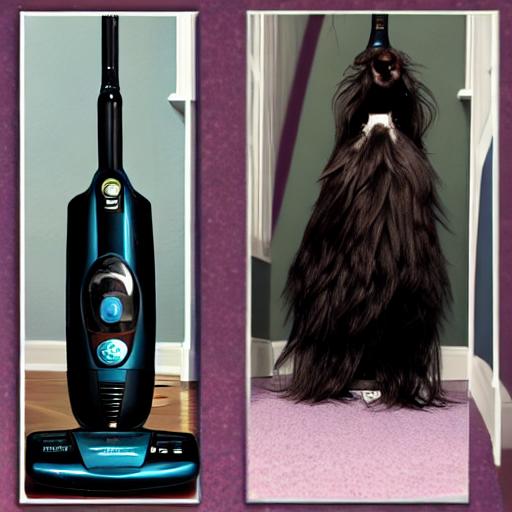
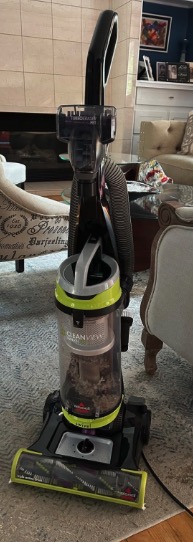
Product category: items_vacuum
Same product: no